James Hope-Vere

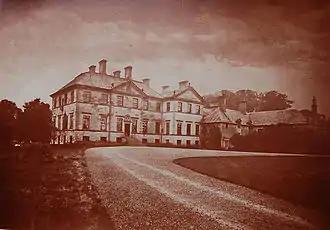
Craigiehall

He was born on 3 June 1785 the first surviving son of William Hope-Vere and his wife, Sophia Corrie of Dumfries. His paternal grandfather was Charles Hope-Weir MP (1710–1791). He was cousin to Charles Hope, Lord Granton.